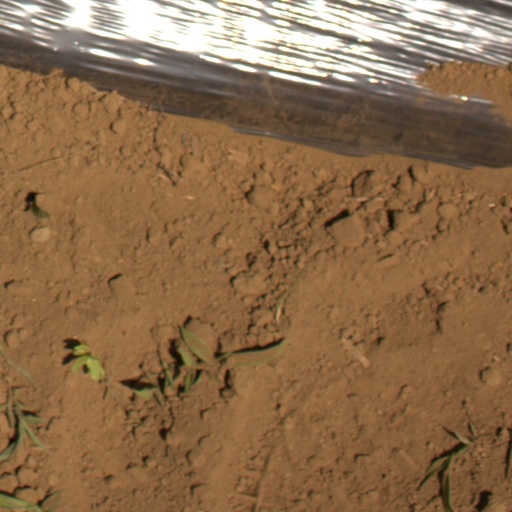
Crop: Jerusalem artichoke